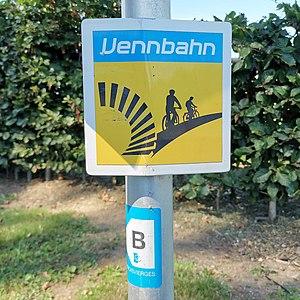
Huldane, Buergplaz. Panneau Vennbahn.